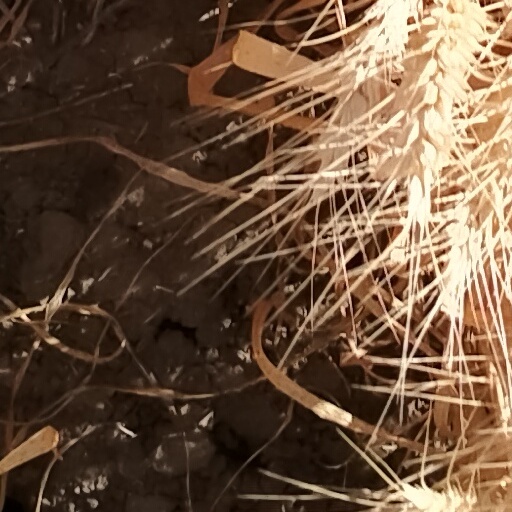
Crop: wheat